List of California wildfires

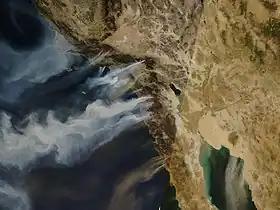
Santa Ana winds in California expand fires and spread smoke over hundreds of miles, as in this October 2007 satellite image.

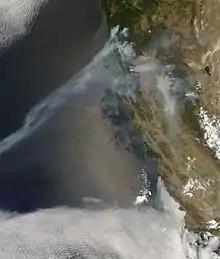
The summer 2008 wildfires were widespread and deadly, with at least 3,596 wildfires of various origins burning throughout Northern and Central California, for around four months

This is a partial and incomplete list of wildfires in the US state of California. California has dry, windy, and often hot weather conditions from spring through late autumn that can produce moderate to severe wildfires. Pre-1800, when the area was much more forested and the ecology much more resilient, 4.4-11.9 million acres (1.8-4.8 million hectares) of forest and shrubland burned annually. California land area totals 99,813,760 or roughly 100 million acres, so since 2000, the area that burned annually has ranged between 90,000 acres, or 0.09%, and 1,590,000 acres, or 1.59% of the total land of California. During the 2020 wildfire season alone, over 8,100 fires contributed to the burning of nearly 4.5 million acres of land.